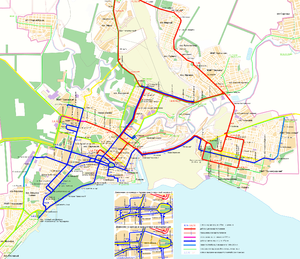
Le tramway de Marioupol est le réseau de tramways de la ville de Marioupol, en Ukraine. Le réseau est composé de onze lignes.